Mazama pocket gopher

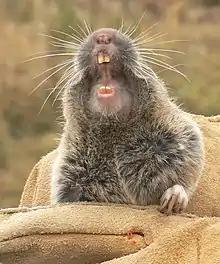
"Thomomys mazama" mouth agape

The species is currently listed as threatened by the state of Washington. In December 2012, a proposal was made by the U.S. Fish and Wildlife Service to list the gopher as threatened. It would apply to the four local subspecies of the Mazama pocket gopher and their prairie habitat. Their prairie habitat in which the gophers live has been reduced by 90–95% in the last 150 years. A translocation project has been undertaken, but a mortality of 90% has been reported.